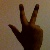
The image shows a hand gesture representing the number 3 in Indian Sign Language.